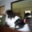
Label: dog